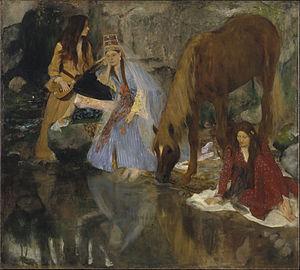
Chronologie des arts plastiques